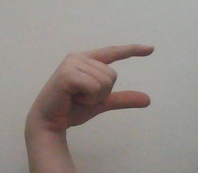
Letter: dal